Kamothe

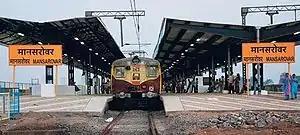
Local train in Mansarovar Railway Station

BEST, NMMT and MSRTC/ST buses serve as another means of transportation over a long distance to various nodes through Navi Mumbai. Kamothe postal index number is 410209.